Environmental effects of aviation in the United Kingdom

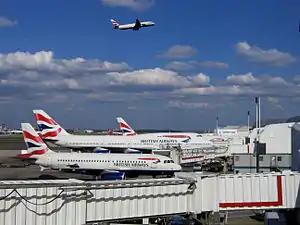
London Heathrow Airport

The environmental effects of aviation in the United Kingdom are increasing due to the increasing demand for air travel in the country. In the past 25 years the UK air transport industry has seen sustained growth, and the demand for passenger air travel in particular is forecast to increase more than twofold, to 465 million passengers, by 2030. Two airports; London Heathrow and London Gatwick, are amongst the top ten busiest airports in the world for international passenger traffic. Whilst more than half of all passengers travelling by air in the UK currently travel via the five London area airports, regional airports have experienced the most growth in recent years, due to the success of 'no-frills' airlines over the last decade.